Gangnam station

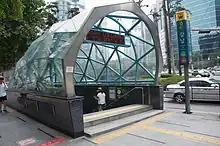
Entrance number 9 to the station

The area surrounding the station is an important commercial and entertainment district. The station is located at the western end of Teheranno, home to many corporate headquarters and impressive towers, while the area immediately to the north of the station is densely packed with bars, restaurants and clubs. There are also many shops in the subway station below ground. In 2007, the area was the 10th most expensive shopping street in the world with an average rent of US$431 per square foot.